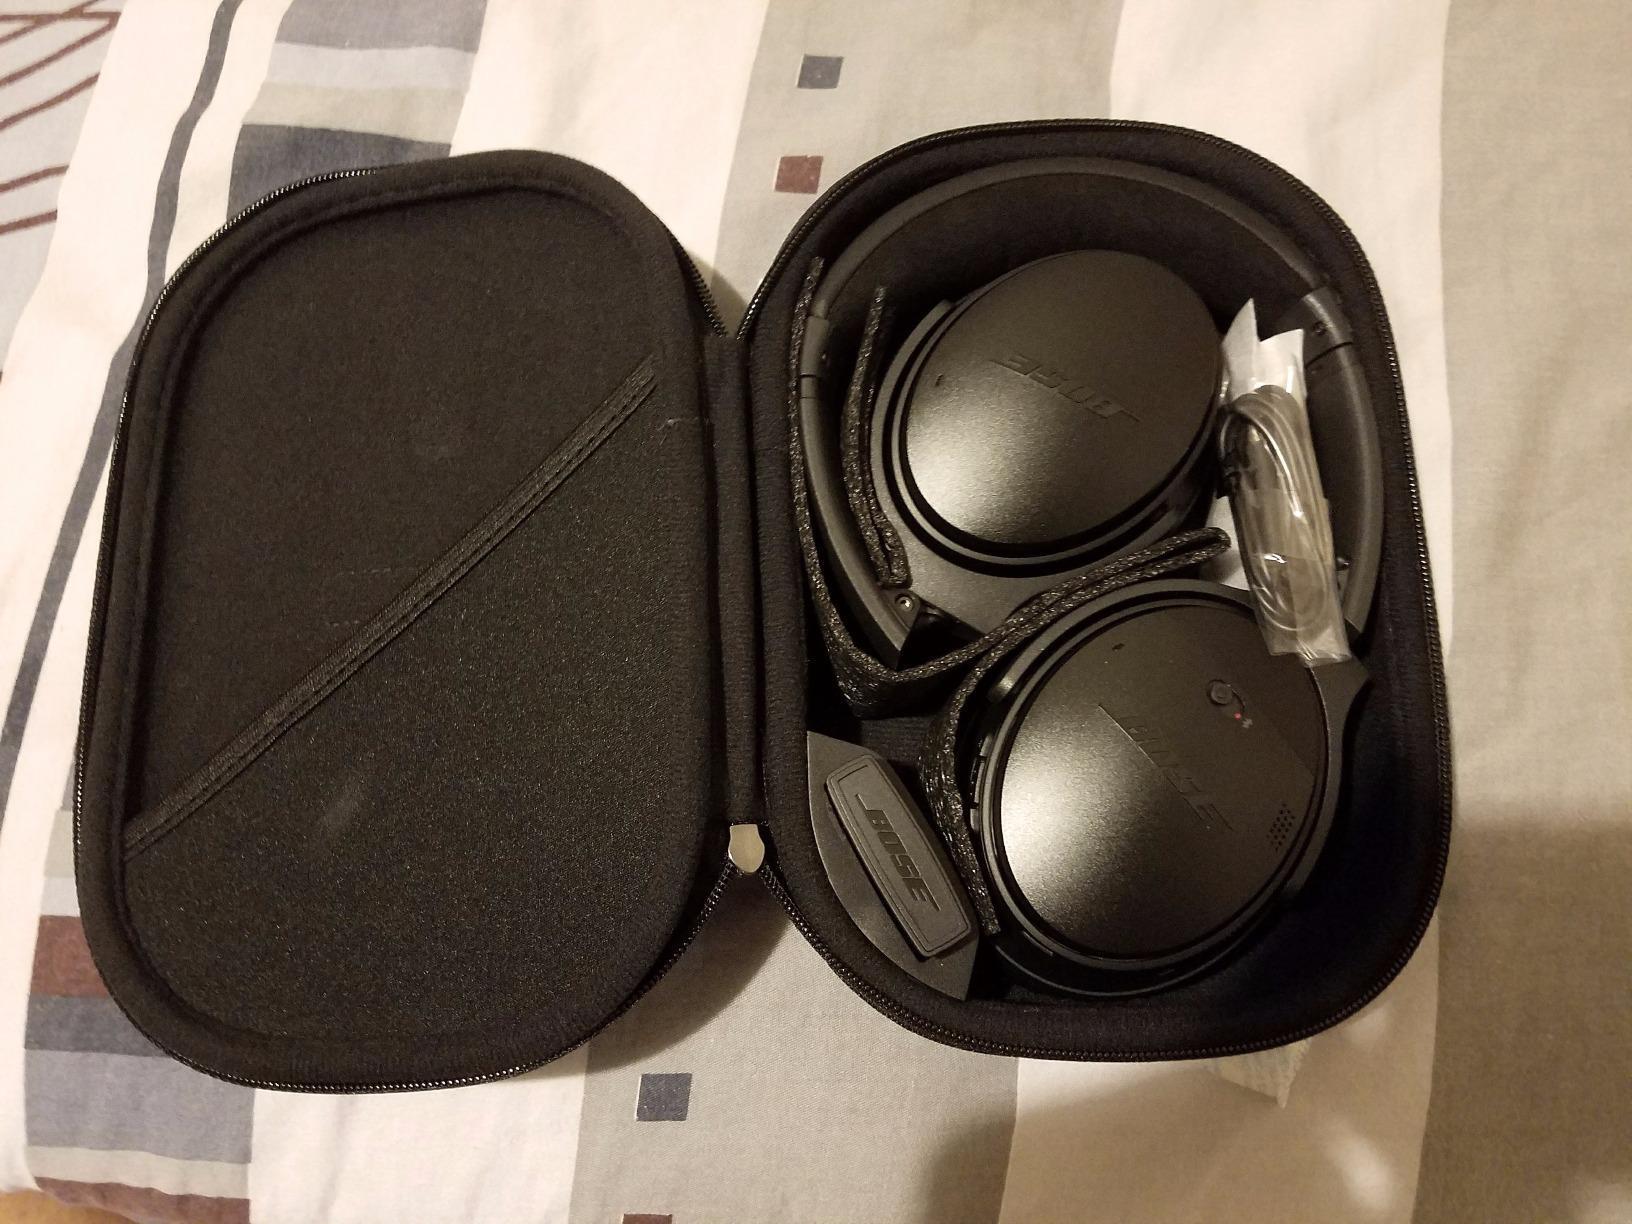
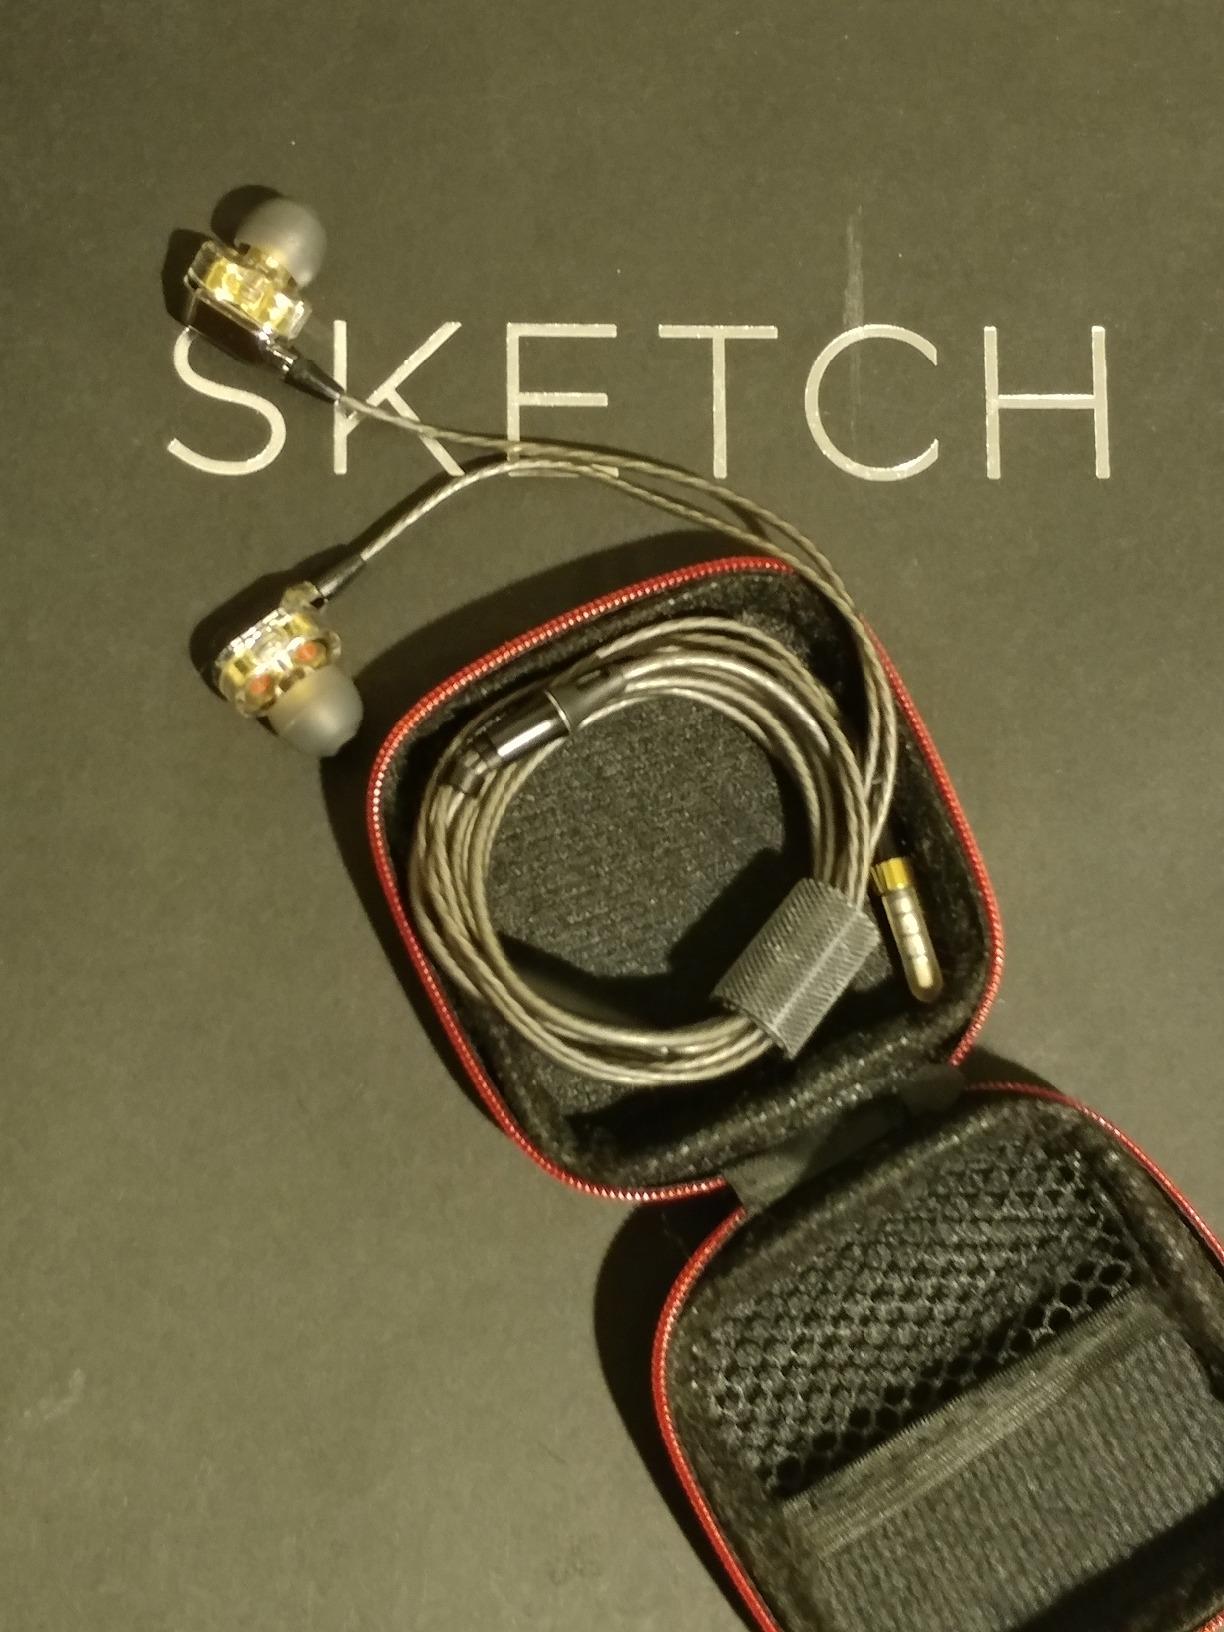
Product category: headphones
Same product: no